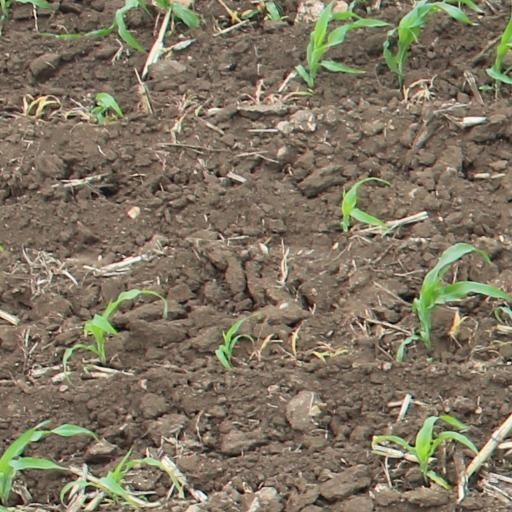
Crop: maize; corn